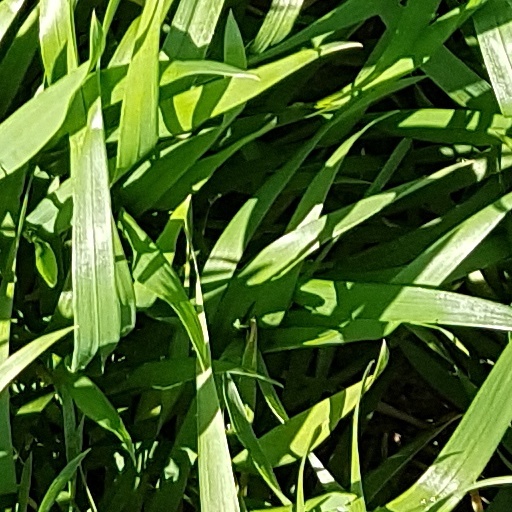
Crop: wheat